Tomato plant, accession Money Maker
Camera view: bottom (45 deg); turntable rotation: 270 degrees
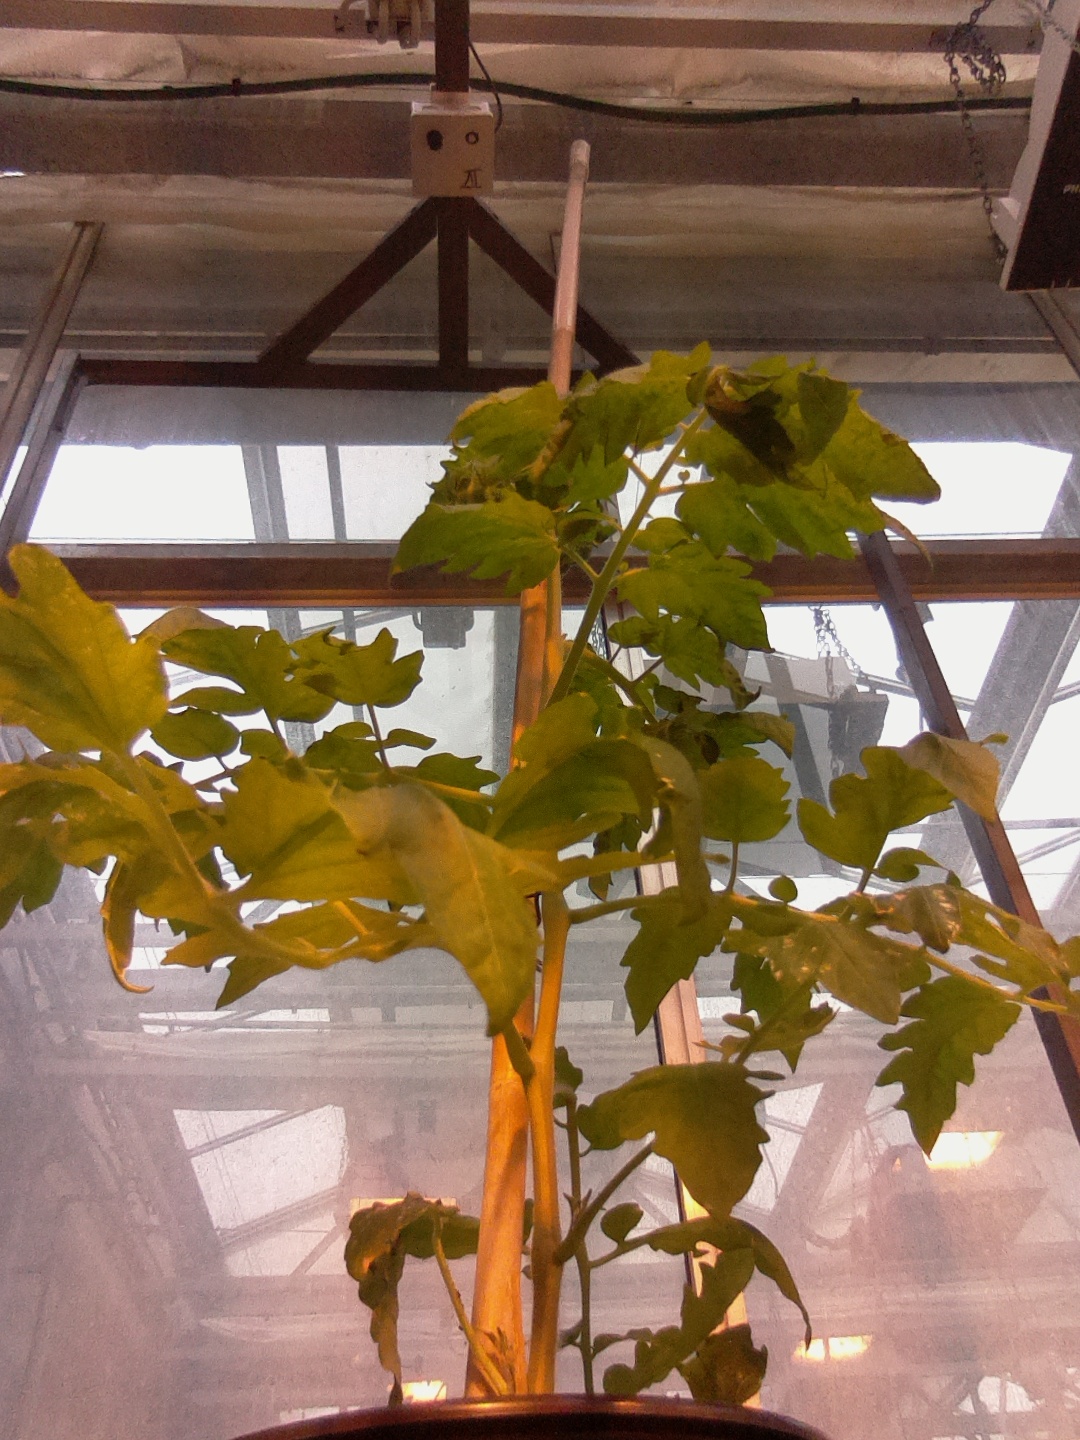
BBCH growth stage 51: First inflorence visible, visible closed flower bud